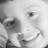
Emotion: happy